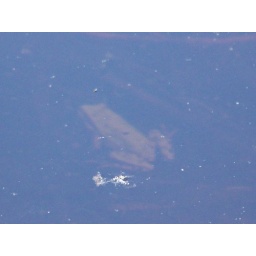
Green tree frog, in the water